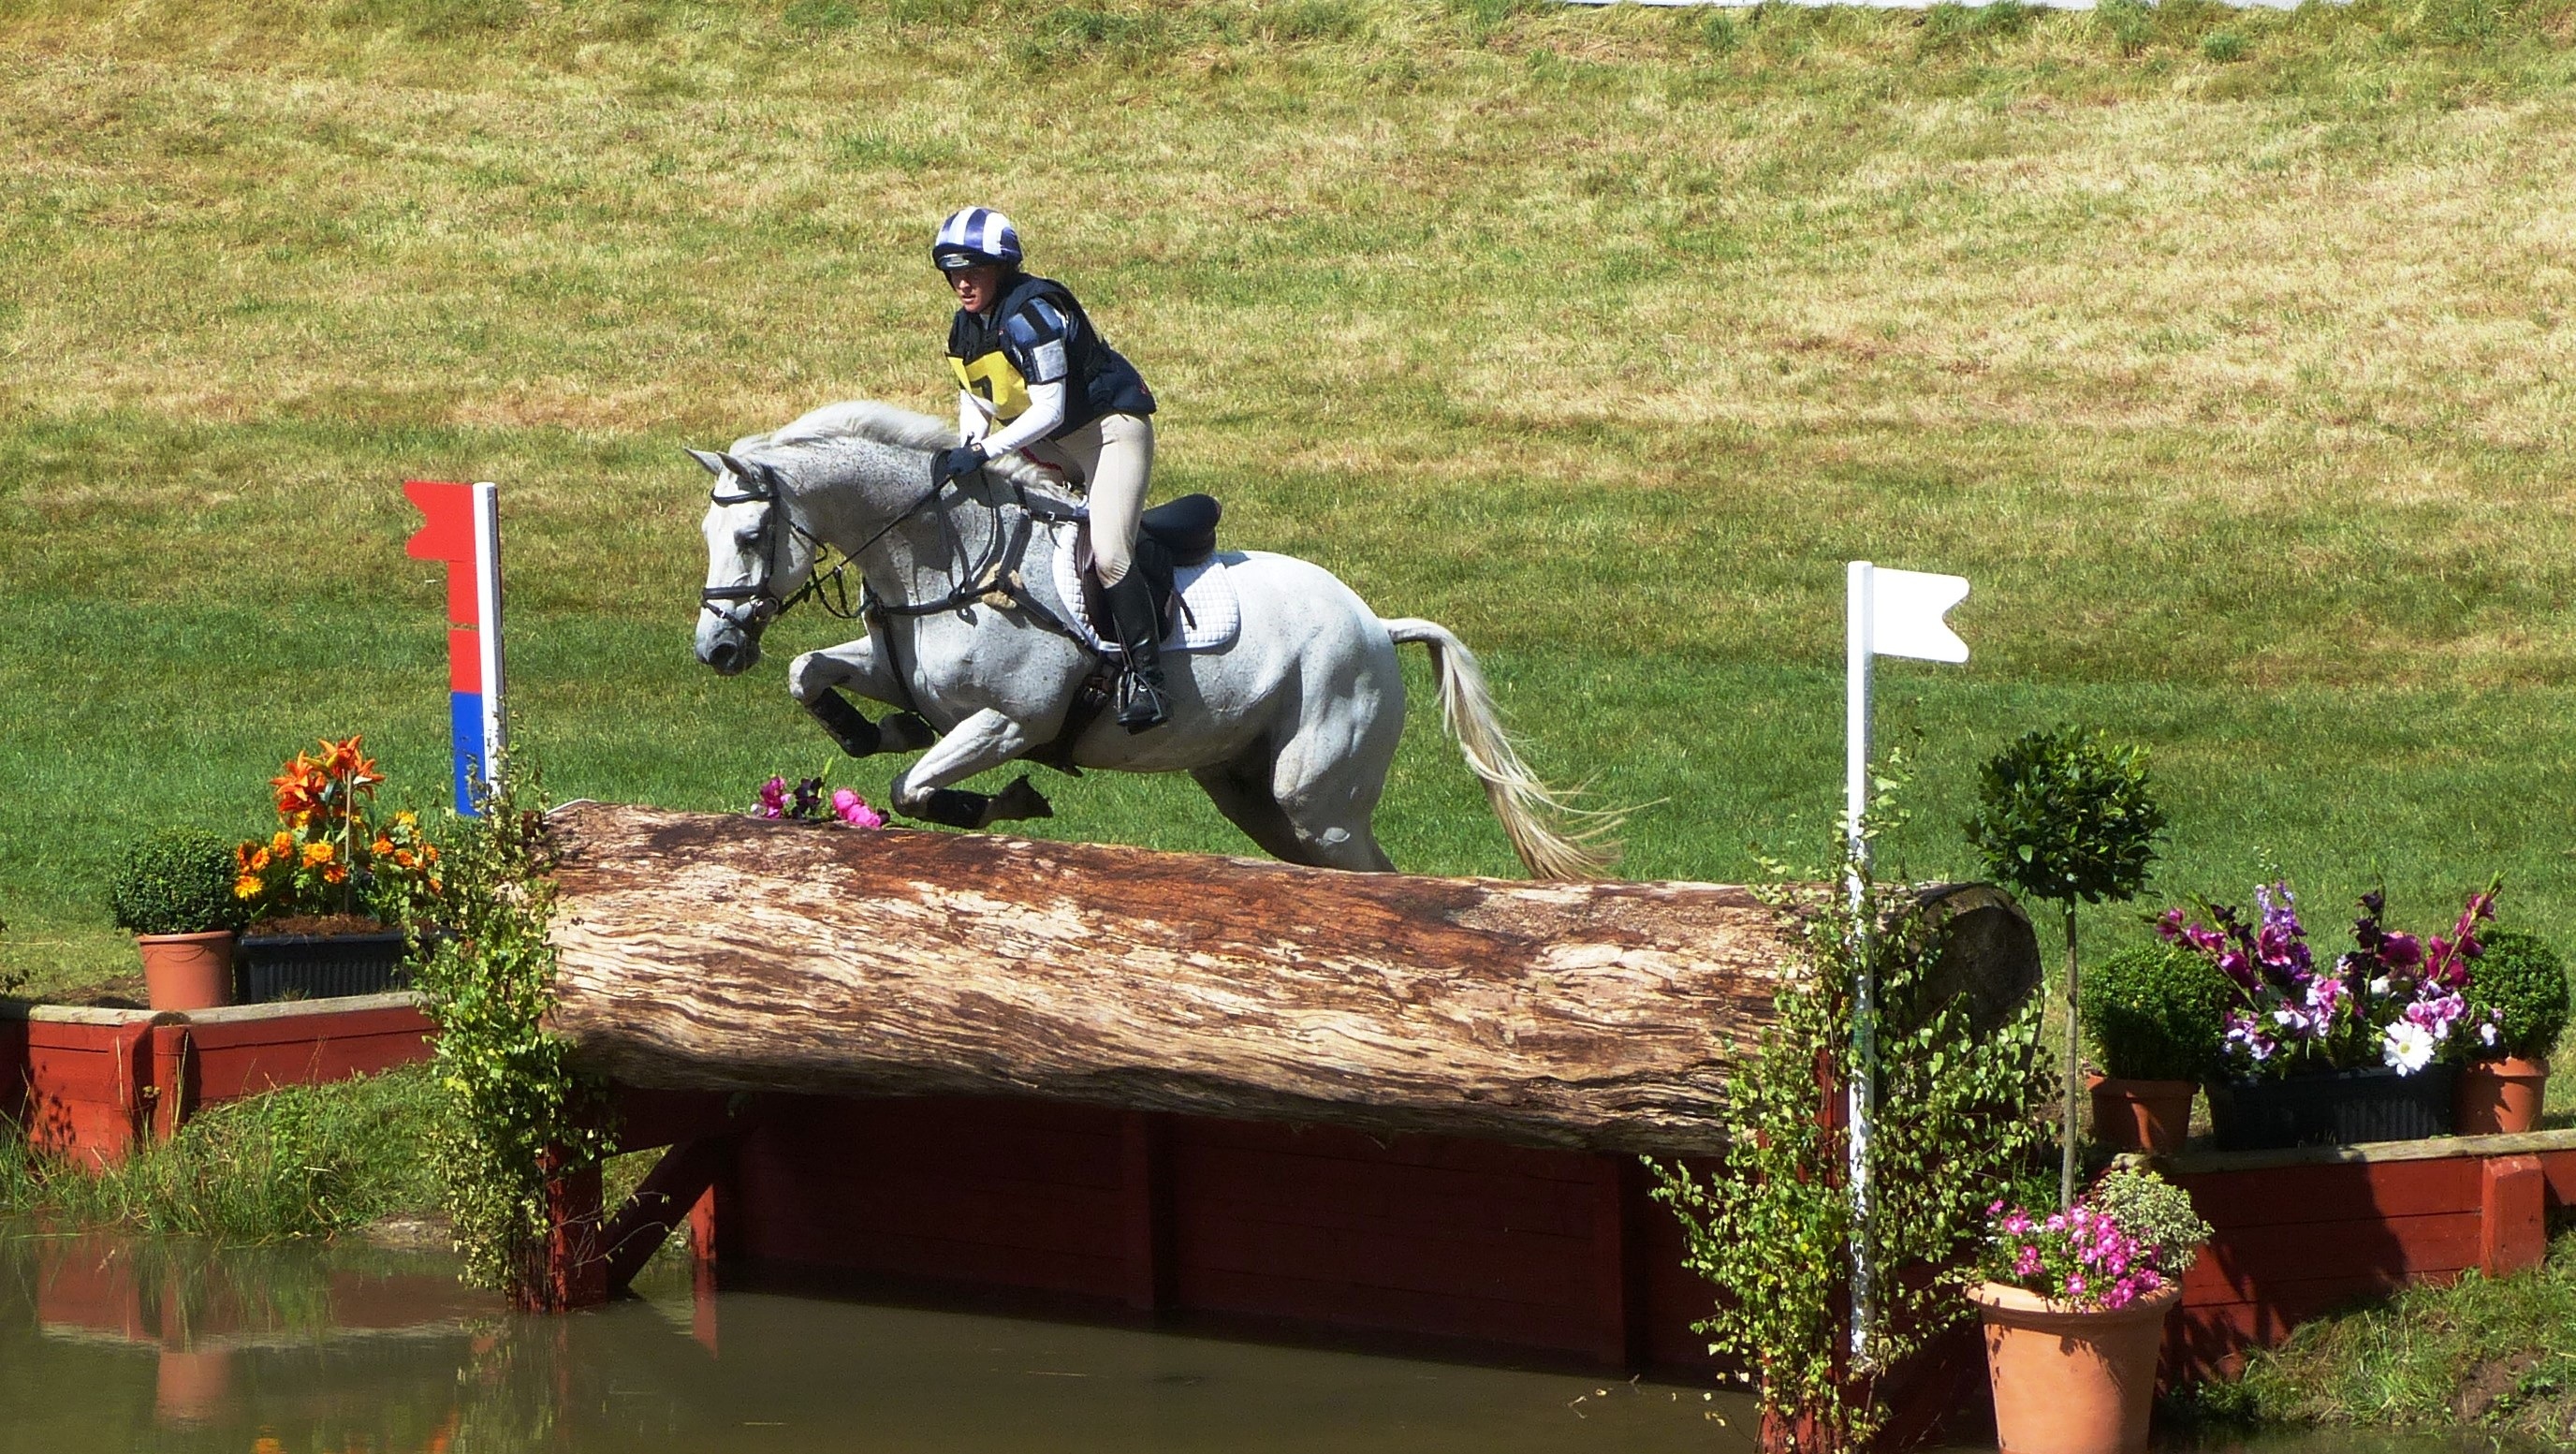
water, recreation, jumping, horse, stallion, equestrian, riding, competition, sports, tournament, gallop, equestrianism, cross country, eventing, horse trials, show jumping, outdoor recreation, horse like mammal, animal sports, english riding, equestrian sport